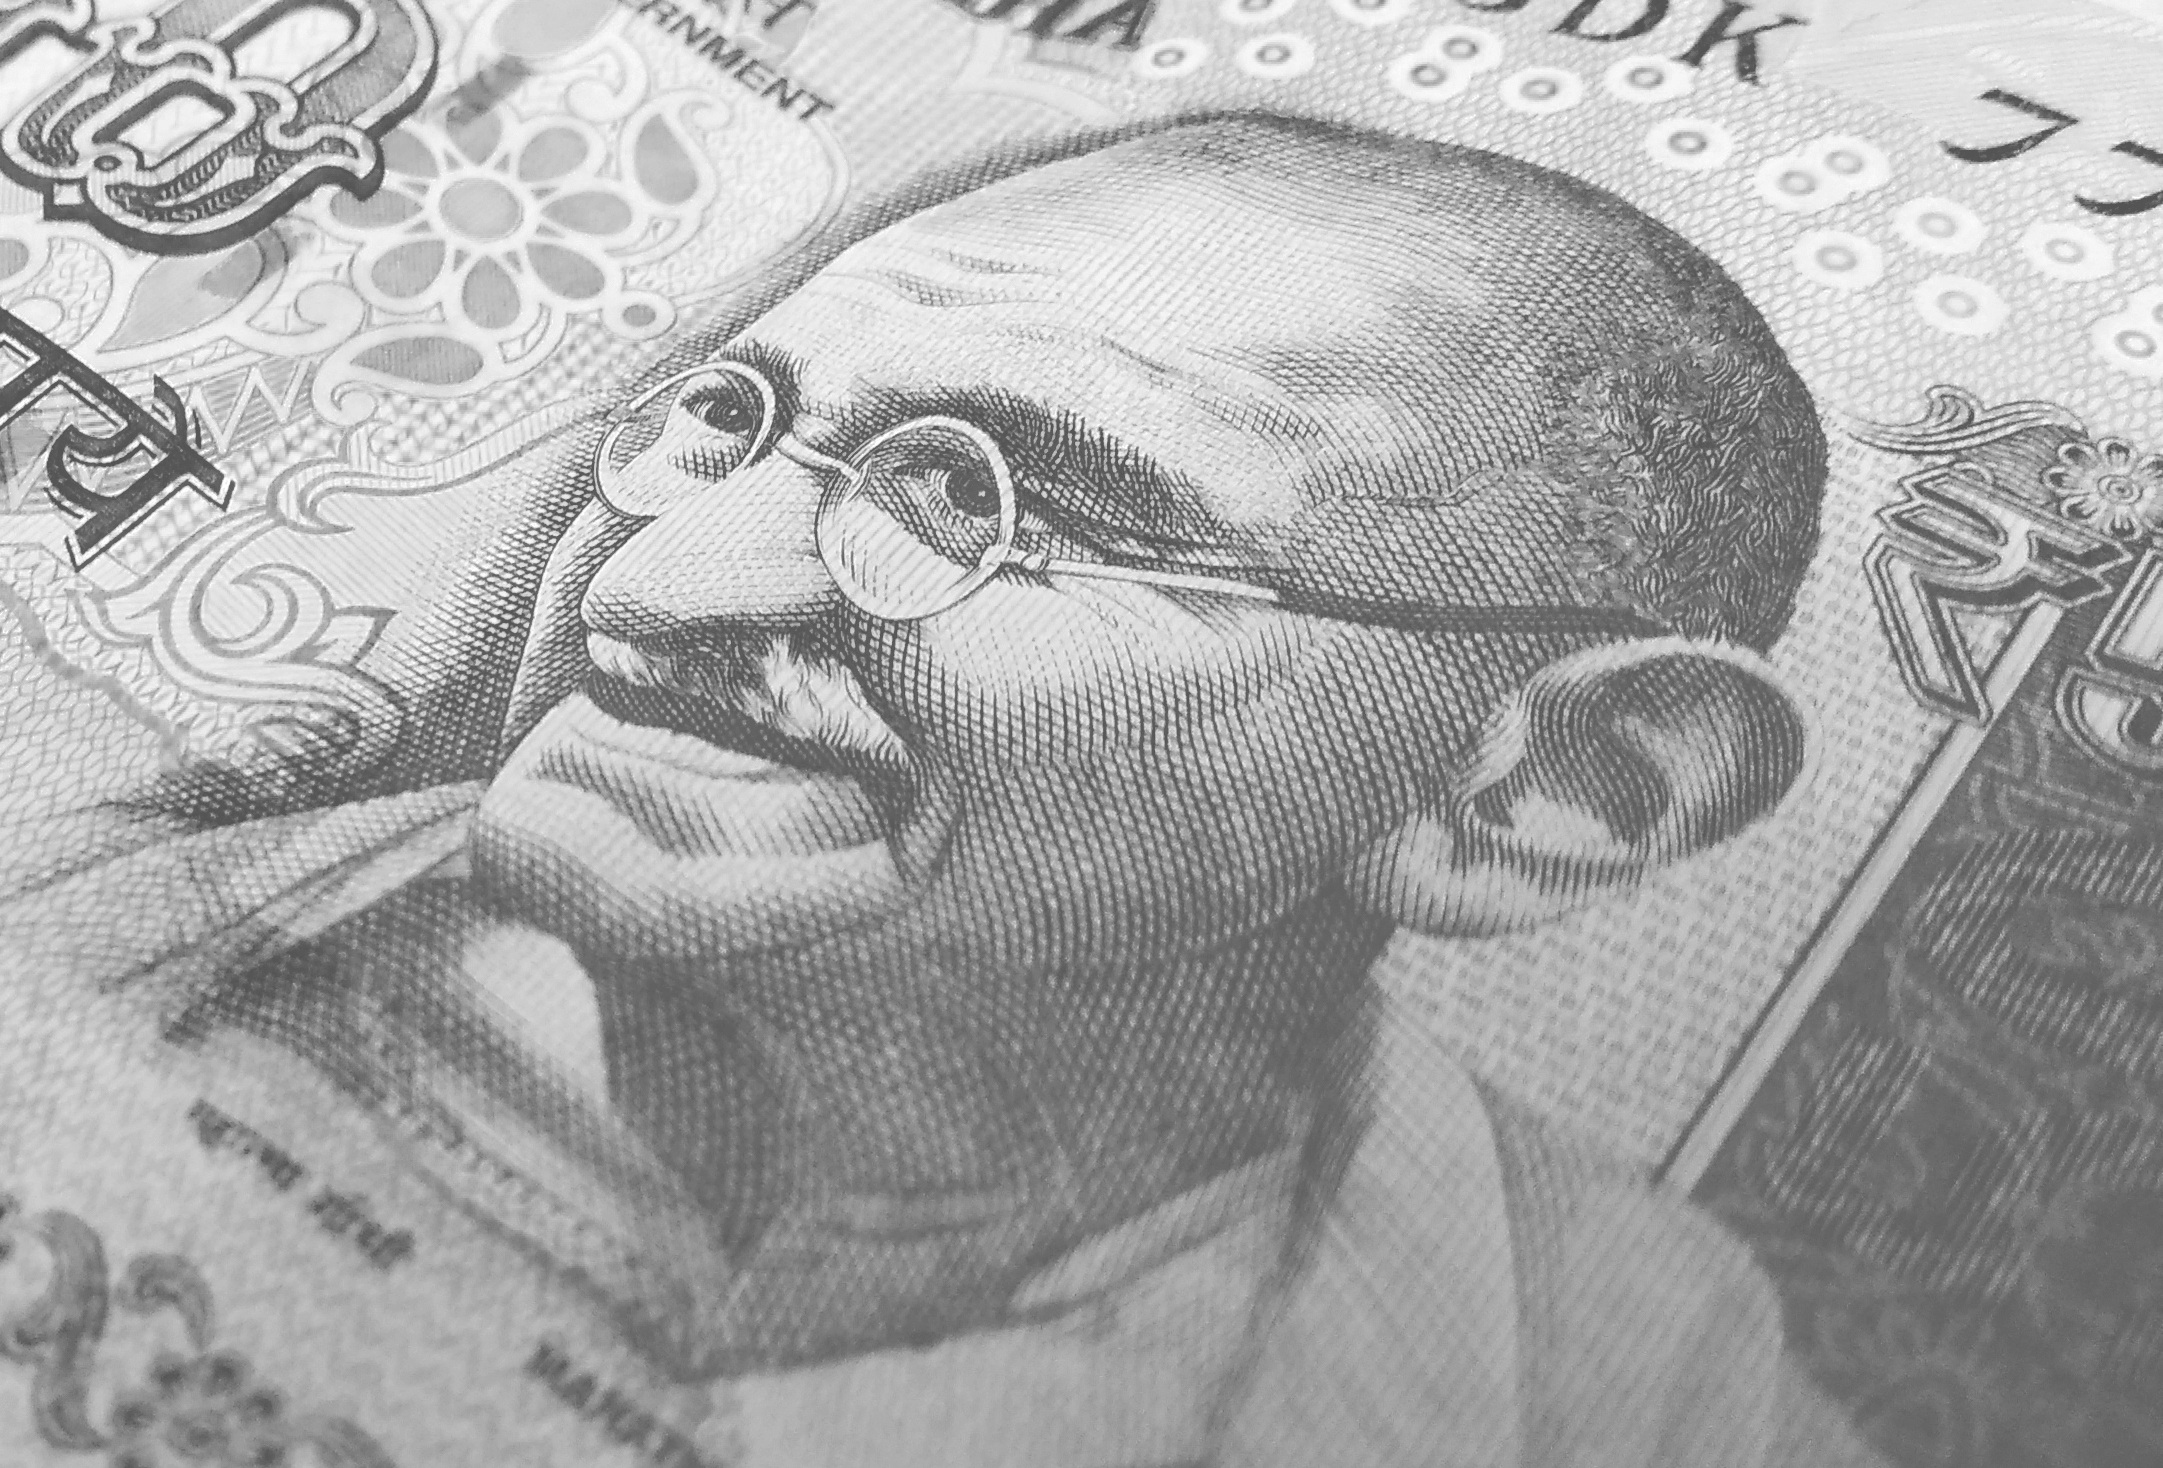
black and white, asian, portrait, money, human, monochrome, paper, artwork, cash, font, nose, art, cool image, sketch, drawing, illustration, head, currency, cool photo, indian, value, gandhi, wealth, banknote, rupee, monochrome photography, visual arts, human behavior, paper product